Raid on St. Augustine

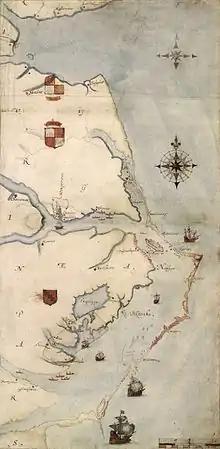
A 1584 map of the Roanoke colony

Once the English had gone Márquez and the rest of the Spanish settlers returned to find a smoldering ruins and very little left of their settlement. He soon begged for help from the viceroy of Cuba and the settlement took a while to build itself back up. The destroyed fort "San Juan" was replaced with another wooden fort. A masonry fortress to defend the presidio was not built until construction of the Castillo de San Marcos began in 1672.